Maxey Dell Moody Jr.

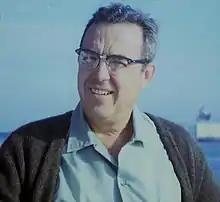
Max Moody Jr. in 1966.

Maxey Dell "Max" Moody Jr. (June 15, 1913 – December 3, 1987), also known as M. D. Moody Jr., was the president and CEO of M. D. Moody & Sons, Inc. from 1950 to 1987 and the founder of MOBRO Marine, Inc. As President and CEO he diversified and expanded M. D. Moody, firmly establishing it as a prominent business in the construction industry. His father's business under his leadership became the oldest family-owned construction equipment distributor in the United States, and at one time the largest crane dealer in the southeast.